Antonio das Mortes

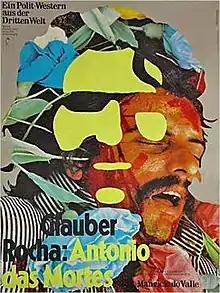

Antonio das Mortes ( - ; lit. "The Dragon of Wickedness Against the Holy Warrior") is a 1969 Brazilian revisionist western film directed by Glauber Rocha. It features return of the character Antonio das Mortes, now as the protagonist, with Maurício do Valle reprising the role from "Black God, White Devil". The original title is a reference to the tale of Saint George and the Dragon.